Riders of the Whistling Pines

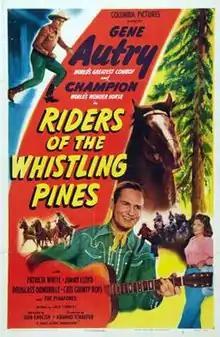
Theatrical release poster

Riders of the Whistling Pines is a 1949 American Western film directed by John English and starring Gene Autry, Patricia Barry, and Jimmy Lloyd. Written by Jack Townley, the film is about a gang of outlaws who are destroying the timberland and who frame a singing cowboy on a cattle-poisoning charge, setting him up for murder.